Chrono Trigger: Crimson Echoes

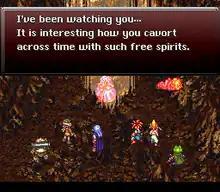
A screenshot of the game illustrating a new scenario and edited graphics

As "Crimson Echoes" runs on the "Chrono Trigger" game engine, the gameplay is similar to that of the original title. Players and enemies may use physical or magical attacks to wound targets during battle, and players may use items to heal or protect themselves. Each character and enemy has a certain number of hit points that are reduced by successful attacks and can be restored through potions and spells. When a playable character loses all hit points, they faint. It also uses the Active Time Battle 2.0 system from the first game. The game features new maps, graphics and sprites. New minigames were designed to reward players with items and equipment, including a "Coliseum" battle mode based on that of "Final Fantasy VII" and a casino featuring luck-based games.